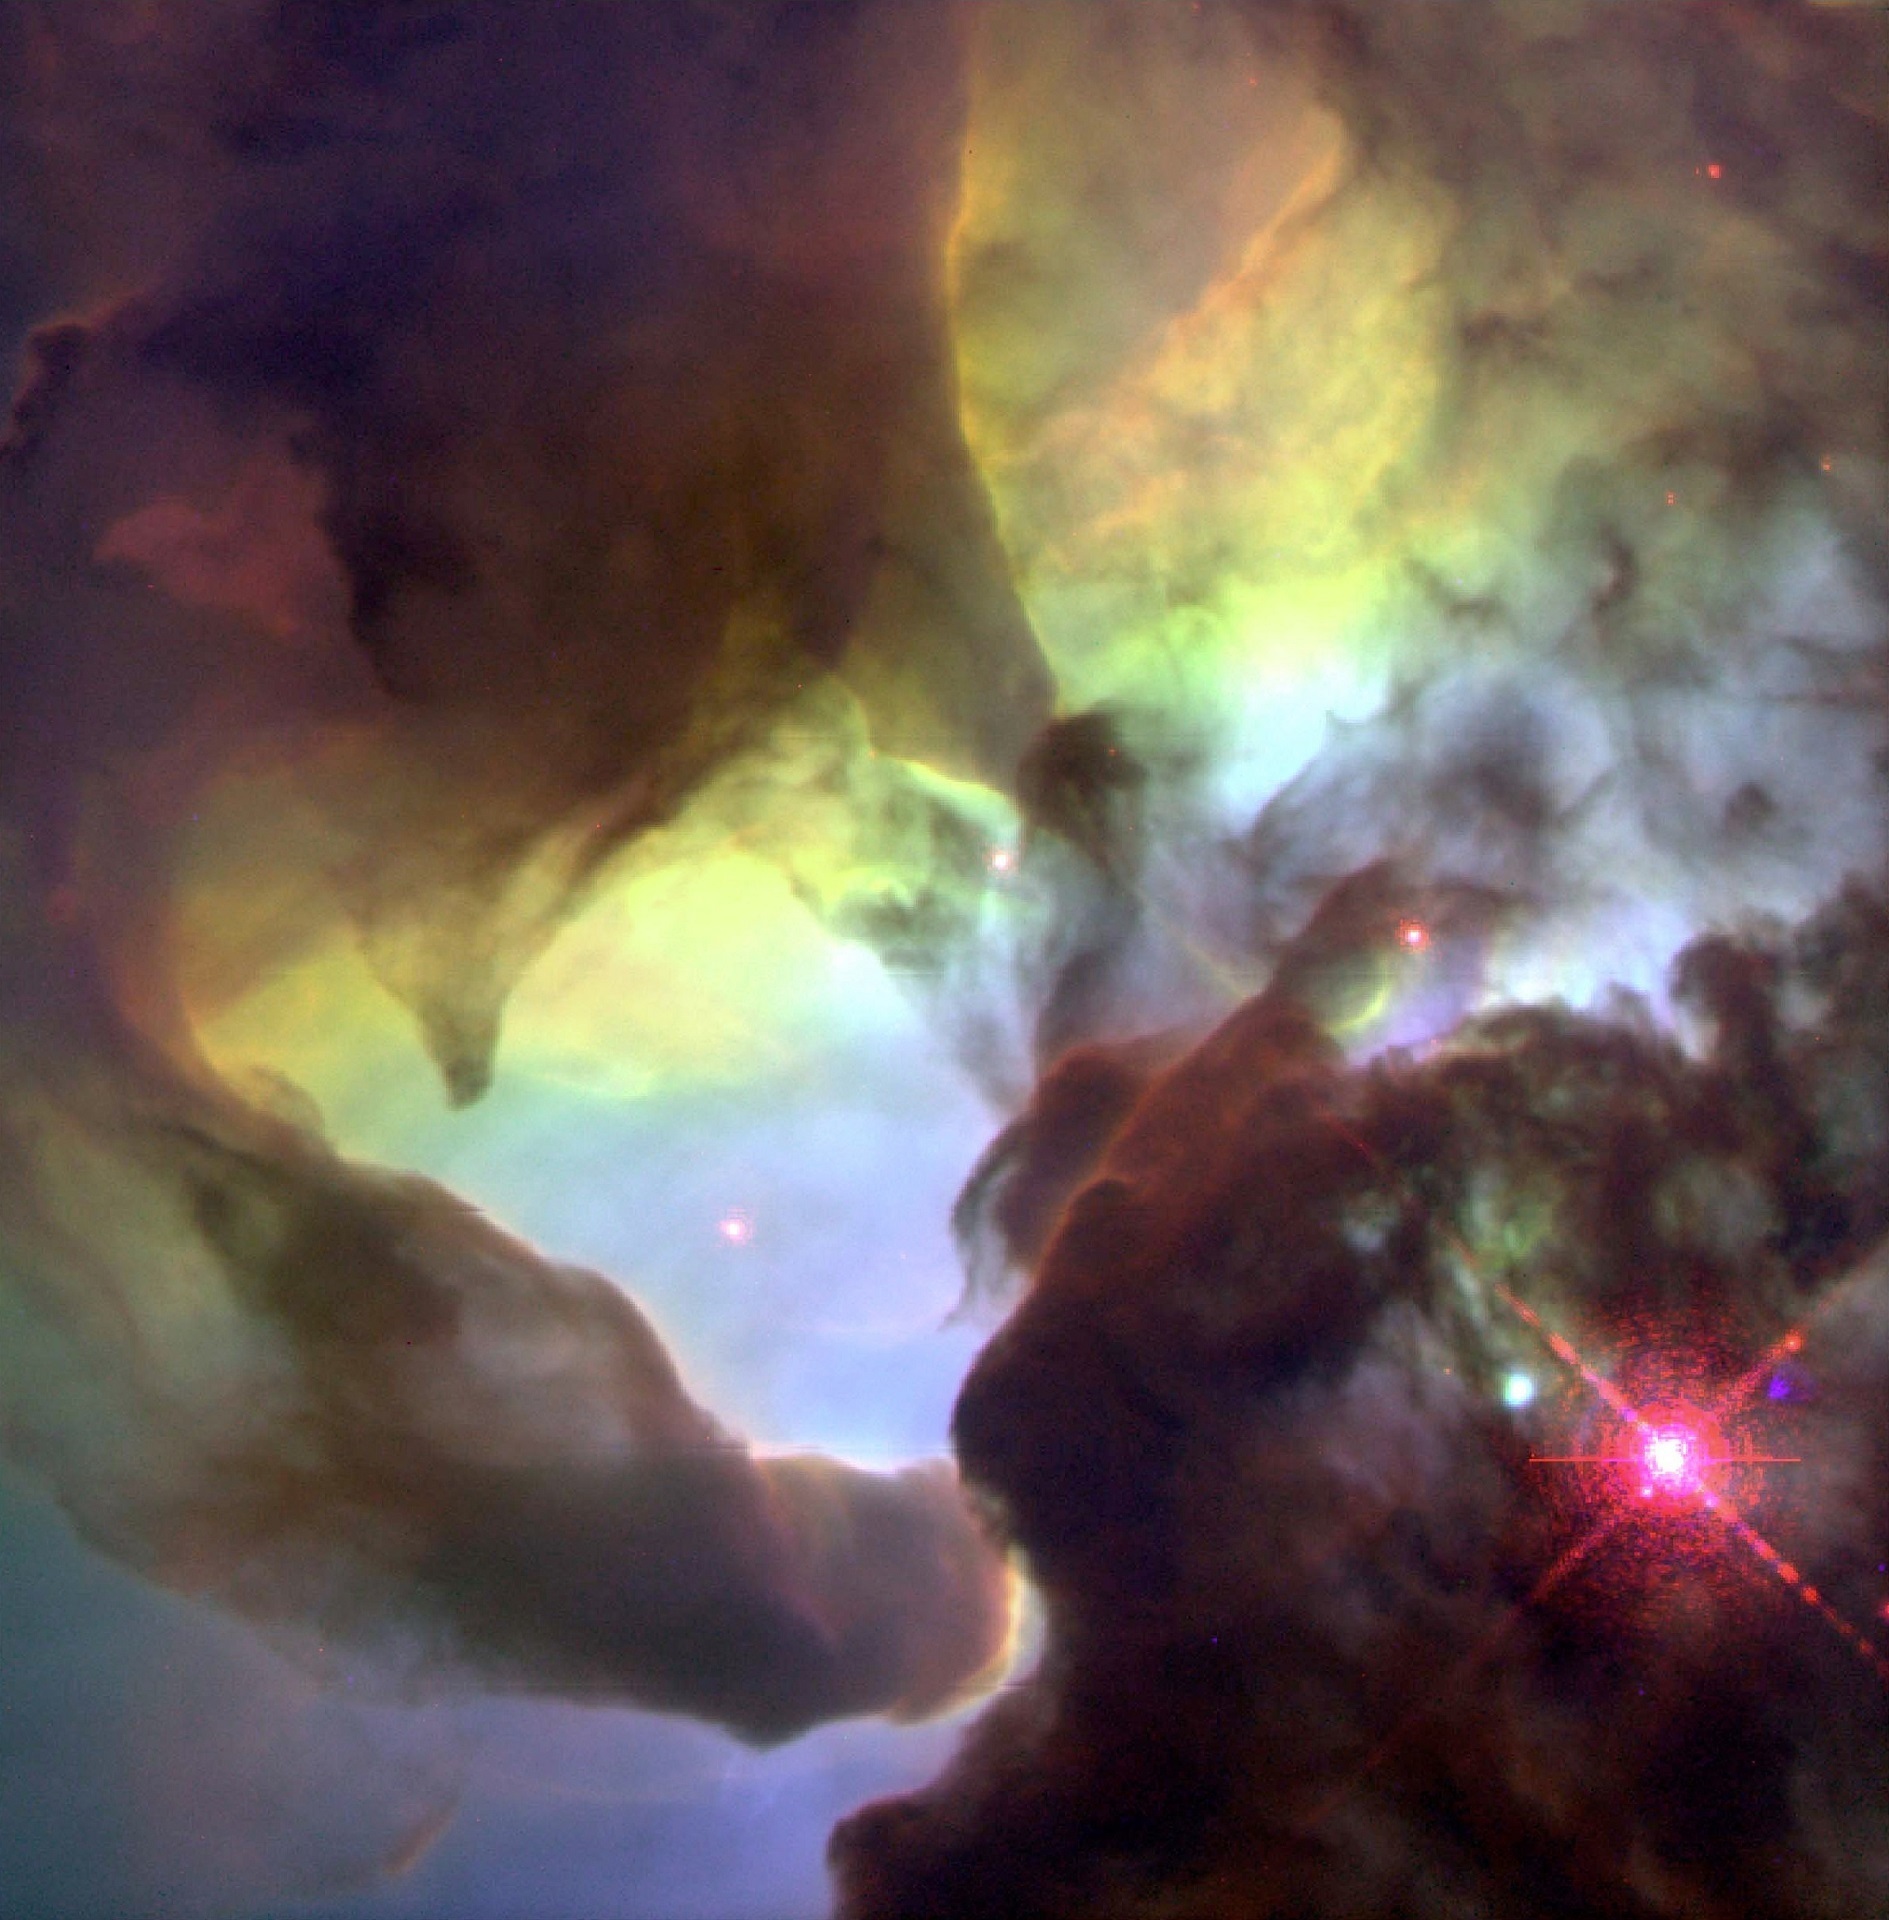
sky, cosmos, atmosphere, space, glow, colorful, nebula, outer space, science, universe, hst, infrared, interstellar cloud, sagittarius, geological phenomenon, lagoon nebula, messier 8, m8, ngc 6523, sharpless 25, rcw 146, gum 72, open cluster, ngc 6530, nasa hubble space telescope, hot star, o herschel 36, twisters